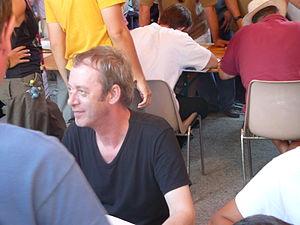
Photographies prises lors du Festival International de la BD de Sollies Ville
Frank Le Gall est un auteur français de bande dessinée né le 23 septembre 1959 à Rouen.